It's All Yours

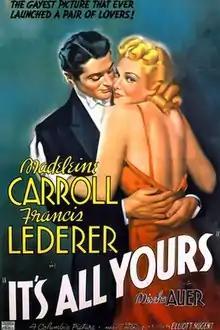

It's All Yours is a 1937 American comedy film directed by Elliott Nugent and starring Madeleine Carroll, Francis Lederer and Mischa Auer. It was produced and distributed by Columbia Pictures. It has sometimes been counted as a screwball comedy.